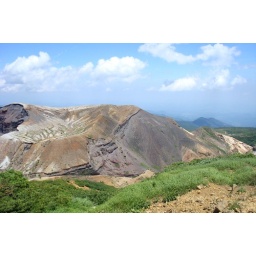
Volcanic rock around Zao and Okama lake have made for so many different colors of rocks in the cliffs.